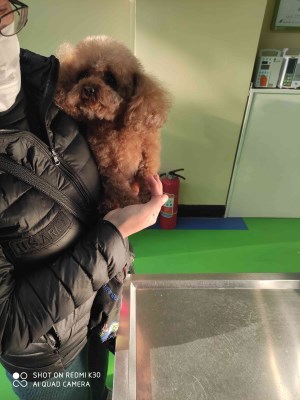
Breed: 7449-n000128-teddy